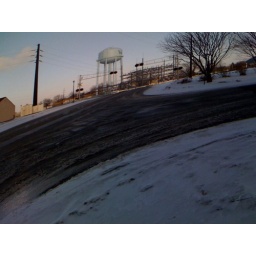
The water tower by the corner